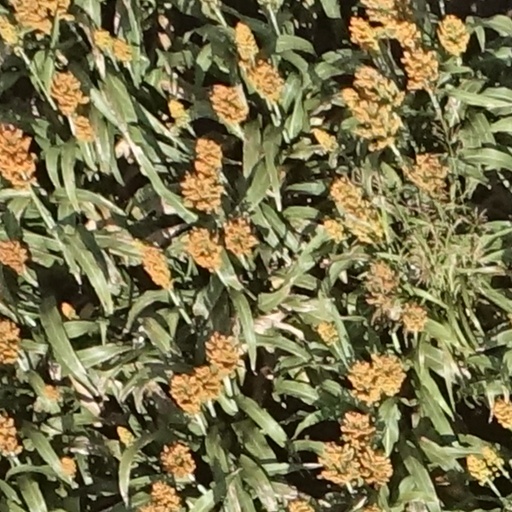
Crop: sorghum